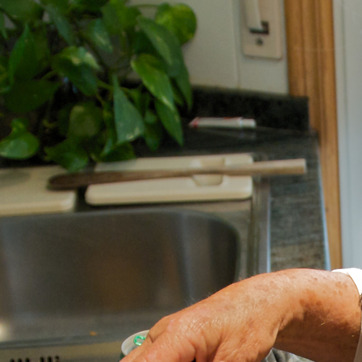
Material: plastic